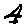
Label: 4